Kannada Sahitya Parishat

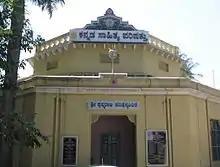
Sahitya Parishat Building

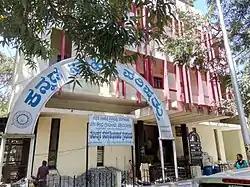
Kannada Sahitya Parishat's building (with a modernized library) at Pampa Mahakavi Road, Chamrajpet, Bengaluru.

Kannada Saahithya Parishath is an Indian non-profit organisation that promotes the Kannada language and its literature. Its headquarters are in the city of Bengaluru in the state of Karnataka, India. It strives to promote Kannada language through publishing books, organising literary seminars and promoting research projects. It also organises an annual conference on Kannada literature called Kannada Sahithya Sammelana (Kannada Literary Meet). The current president of the parishat is Dr. Mahesh joshi.